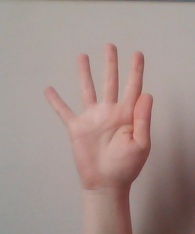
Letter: sheen